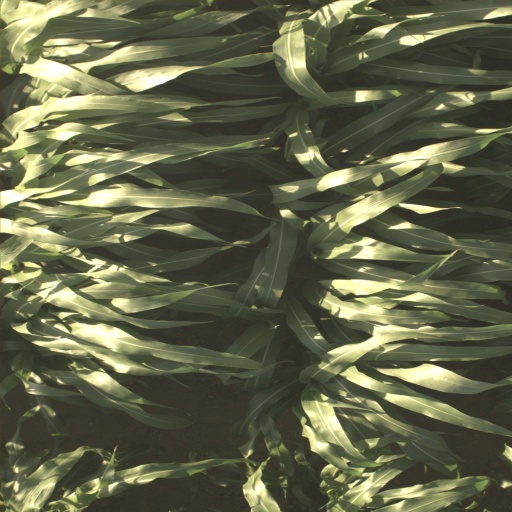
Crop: sorghum